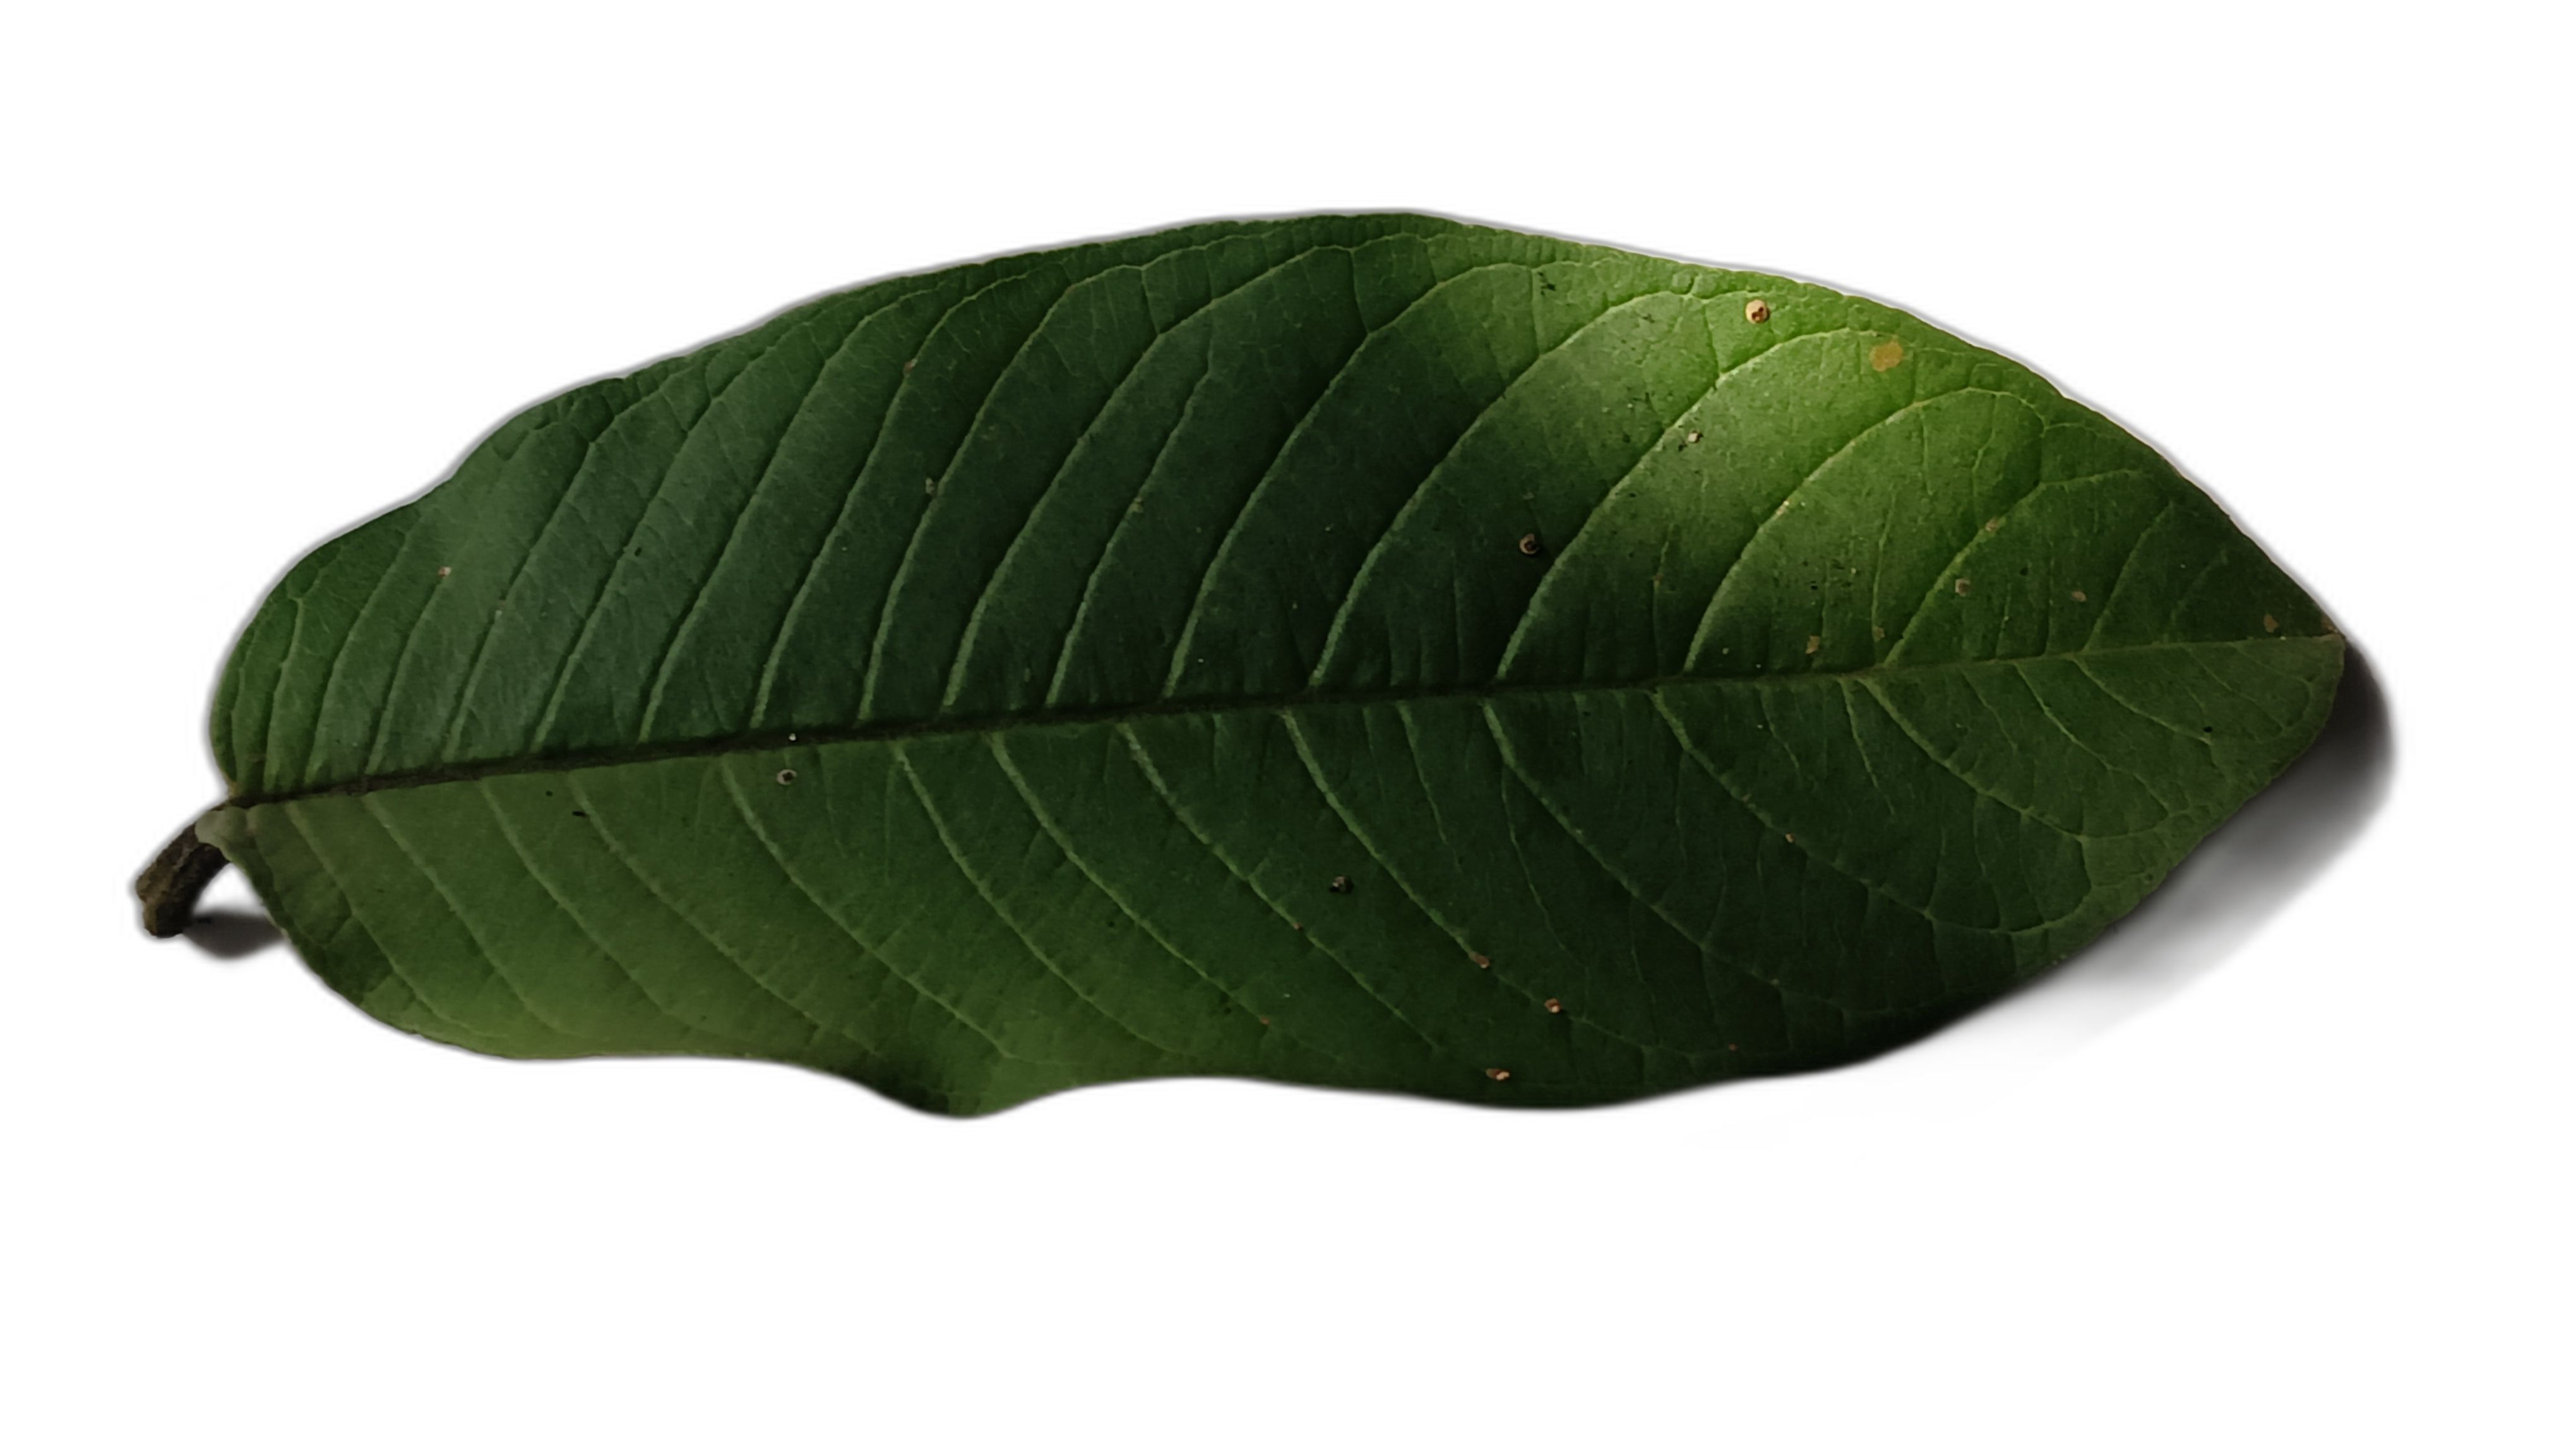
Plant part: leaf
Disease: Healthy